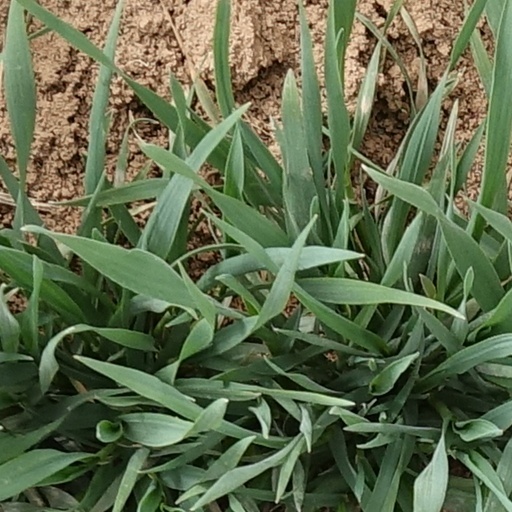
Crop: wheat